Muhammad Mahmood Alam

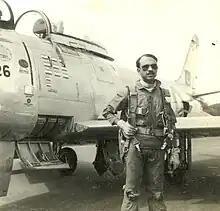
MM Alam poses with his F-86 Sabre. Indian Flags as kill marks visible on the nose of the sabre. Large flags mean confirmed kills whole smaller ones refer to probable or damaged.

During the Indo-Pakistani War of 1965, Alam was posted at Sargodha with No. 11 Squadron PAF.